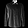
Label: Shirt